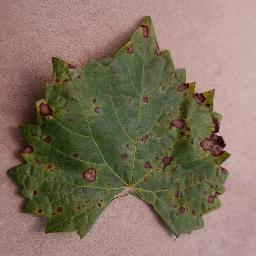
Label: Grape___Black_rot